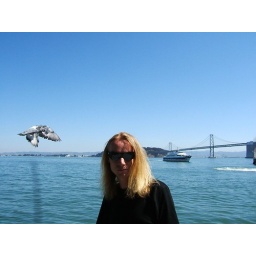
Sam and Pigeon mid flight in blue san francisco sky